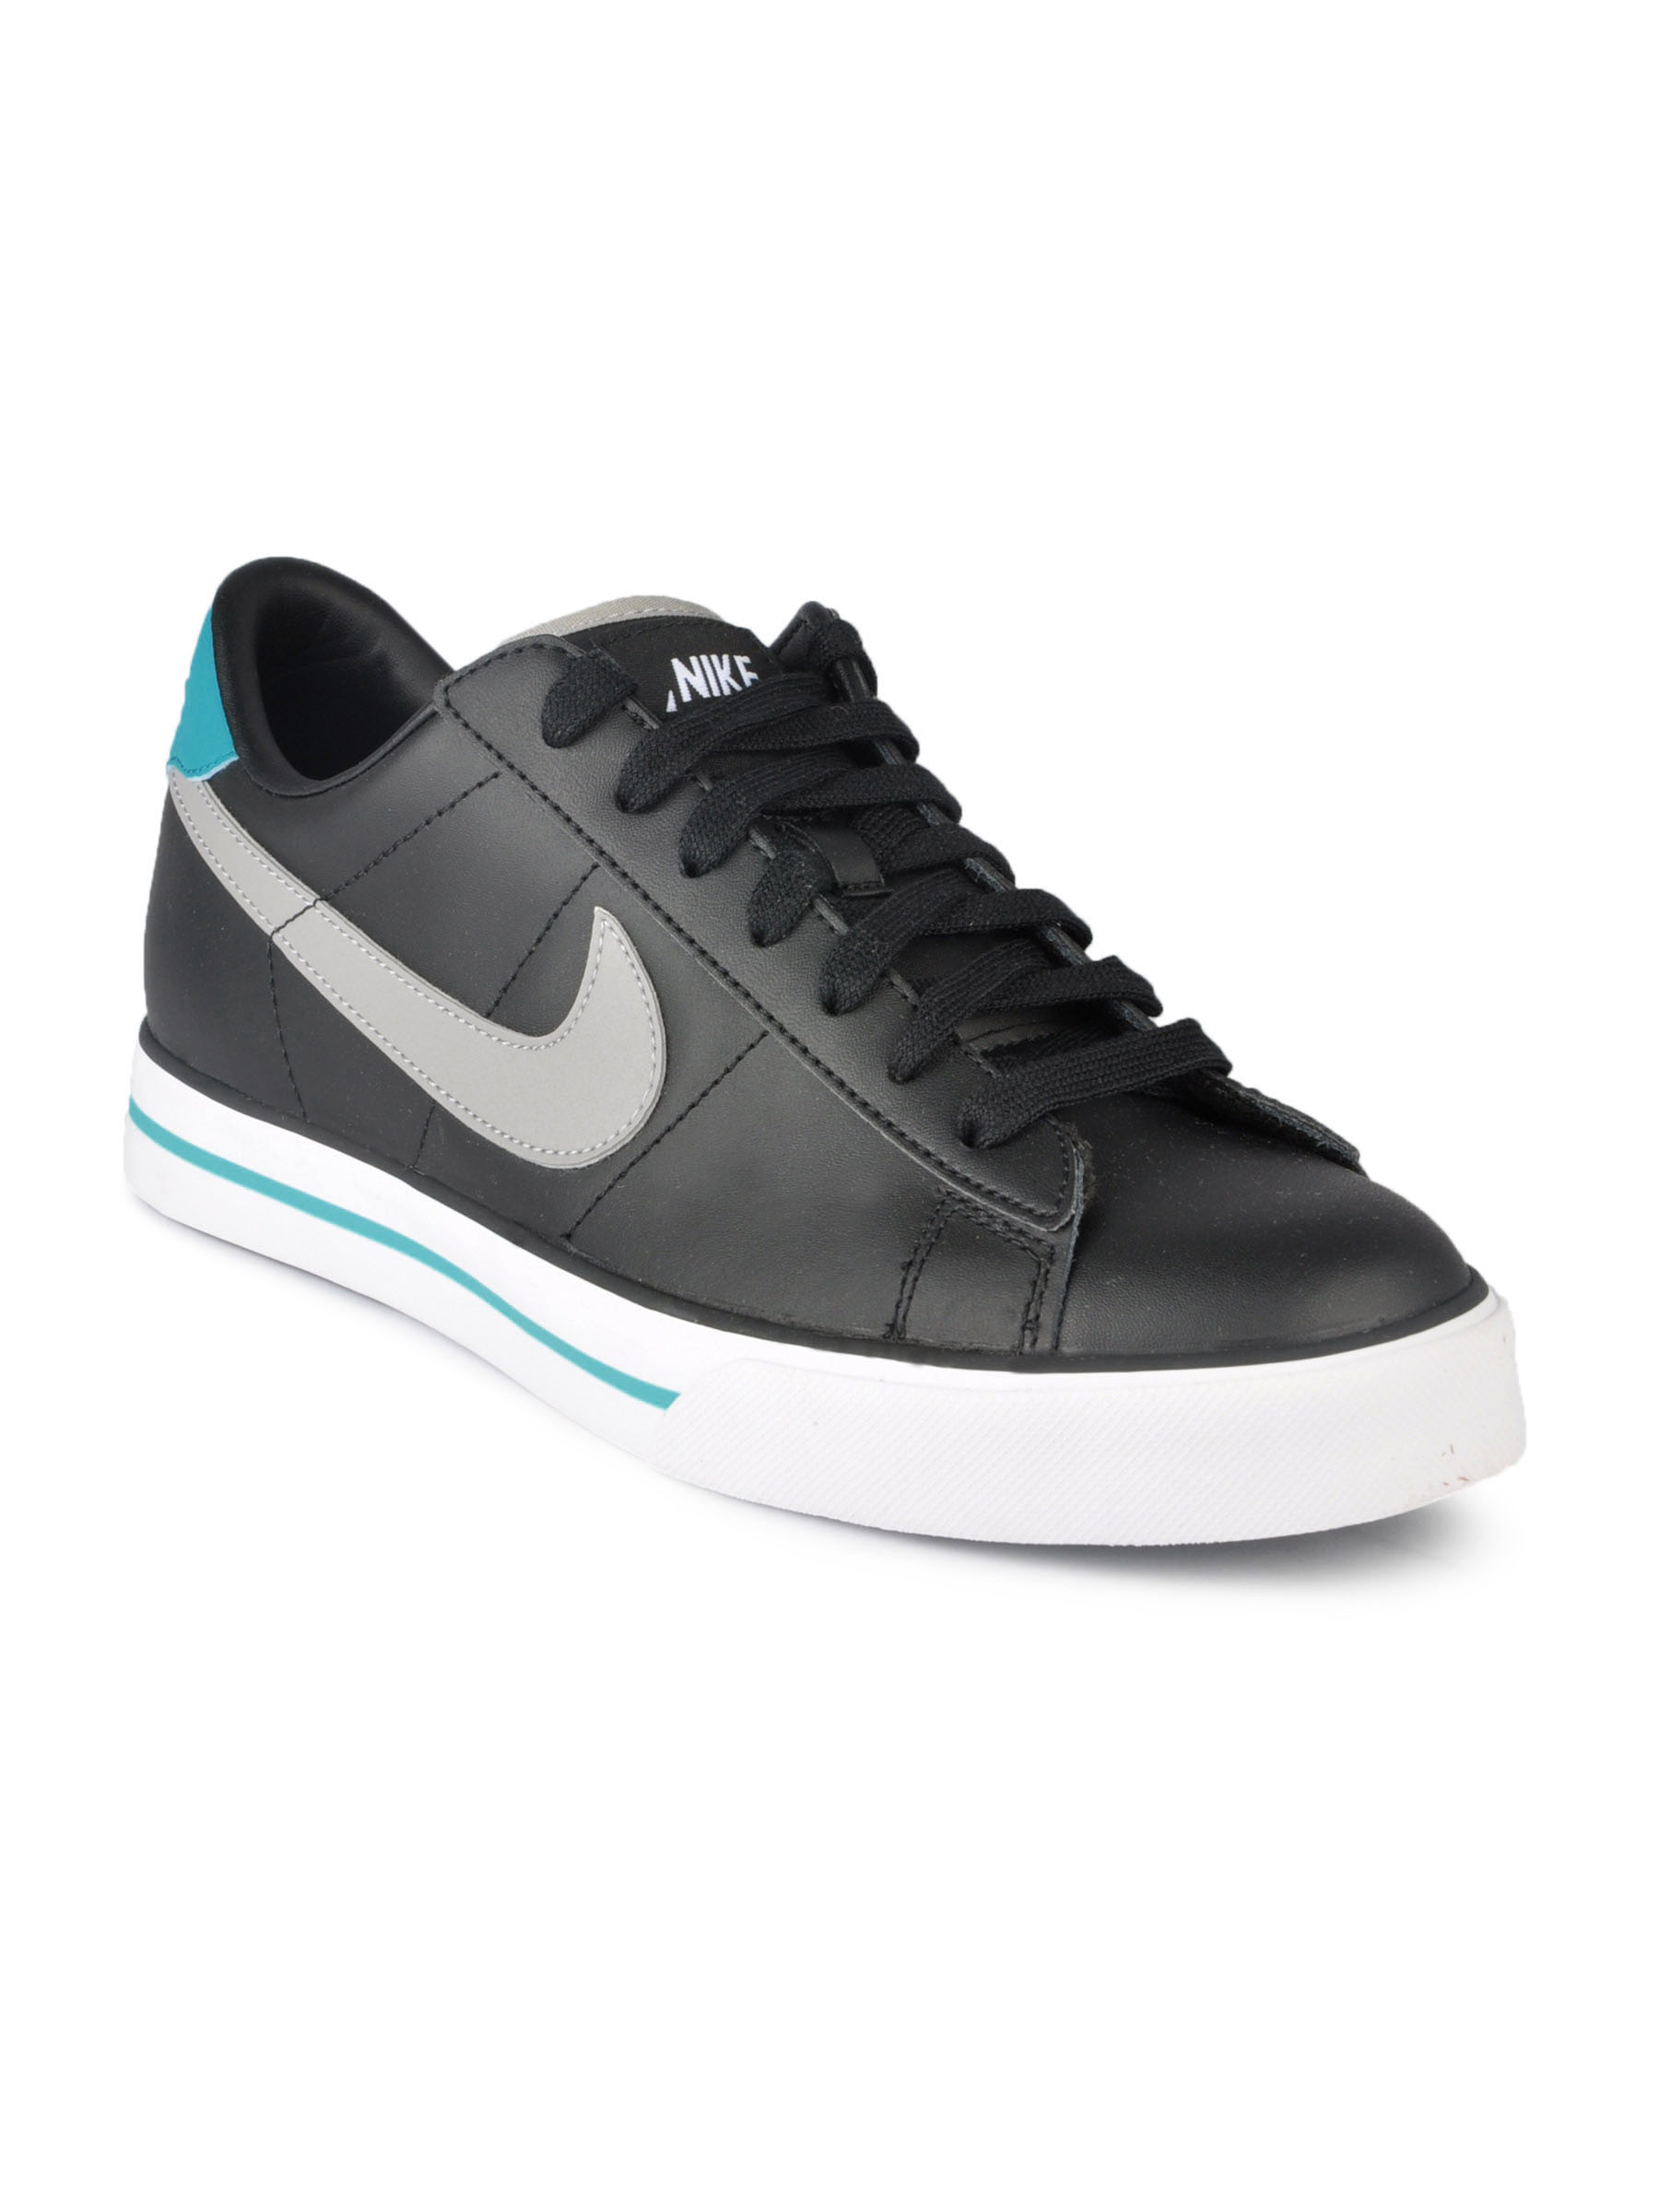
Nike Men Sweet Classic Leather Black Casual Shoes
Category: Footwear / Shoes / Casual Shoes
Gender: Men
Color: Black
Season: Fall 2011
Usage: Casual